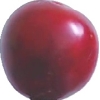
Label: cherry_wax_red